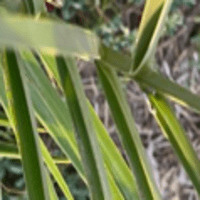
Label: Healthy sample